Club Life, Vol. 2 - Miami

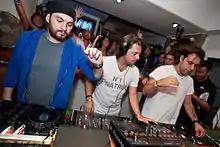
Swedish House Mafia member Axwell ("center") created the "In My Mind" mix.

The album opens with the interlude "Miami" and "Chasing Summers", which are homages to the summers in the city. The collaborative effort We Own the Night follows as the third track; the song features vocals from English recording artist Luciana, which coincides over electronic basslines. After transitioning from "What Can We Do (A Deeper Love)" and "If a Lie Was Love", the respective seventh and eighth tracks—the remixes of "Paradise" and "Somebody That I Used to Know"—follows suit; the latter contains an upbeat melody with pounding synthesizers. It continues with "Walls", the album's ninth song, which contains an upbeat melody and a house-inspired breakdown. Hardwell's remix of "Young Blood" constitutes the tenth tune of "Club Life, Vol. 2 - Miami", which albeit retains the original song's banger themes, provides a "euphoric sound with progressively sweet vocals building next to synths before releasing a thumping beat". The thirteenth track, "Arena", commences after "Life", "Long Time", and the "electric summer sound" of Axwell's "In My Mind". "Can't Stop Me", a collaborative work between Tiësto and fellow Dutch producer Afrojack, is drenched with thumping percussion and grandiose vocals. "Maximal Crazy" serves as the album's concluding number.